Dura-Europos

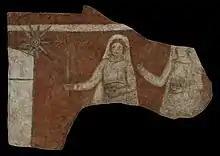
Procession of women, painting from the house church

The discovery of the wall paintings in the assembly hall of the synagogue caused a tremendous sensation, as it is the largest cycle of paintings that has survived from antiquity. The find is important for religious history, as the Jewish communities there were generally judged to be hostile to images. The paintings are preserved at Damascus.